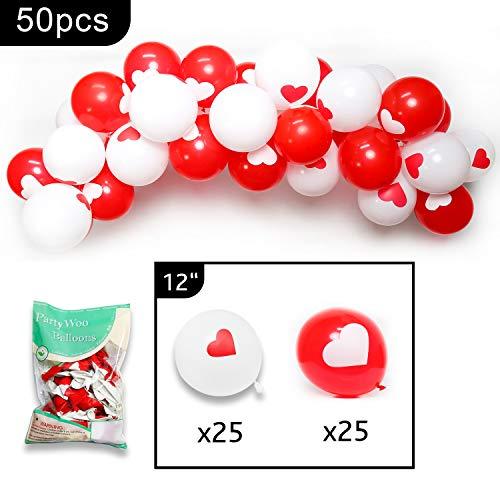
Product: PartyWoo Valentines Day Balloons 12 inches Printed Heart Balloons 50 Packs for Wedding Decoration Baby Shower Birthday Decoration - Printed Heart
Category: Toys & Games | Party Supplies | Balloons
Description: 50pcs per package including 25 red hearts balloons and 25 white hearts balloons.
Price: $8.78
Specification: PackageDimensions:8.9x4.9x1.5inches|ItemWeight:1.12ounces|ShippingWeight:5.6ounces(Viewshippingratesandpolicies)|ASIN:B01MSM9F7G|Itemmodelnumber:713262645703|Manufacturerrecommendedage:8yearsandup